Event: Nepal Earthquake
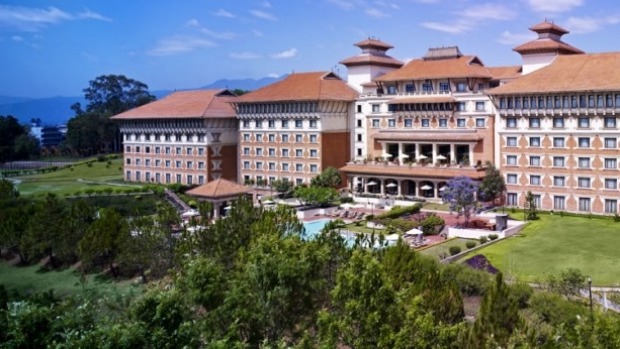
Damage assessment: no_damage